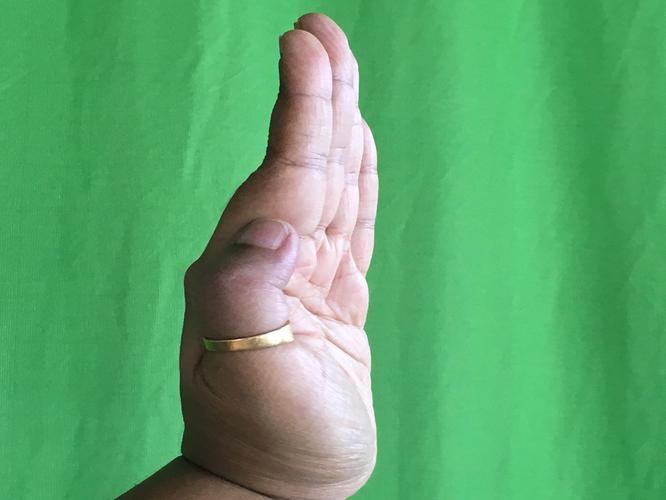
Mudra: Pathaka
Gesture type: single_hand